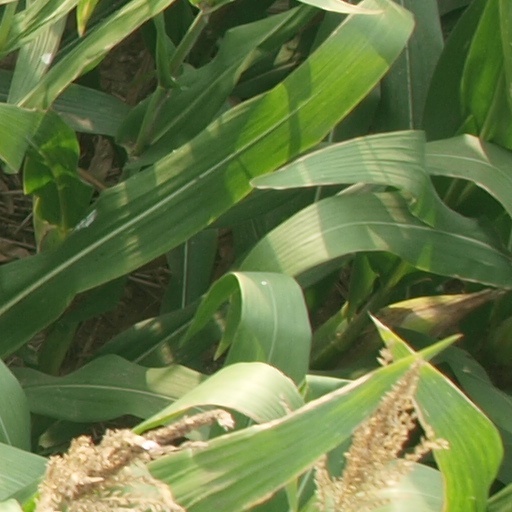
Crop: maize; corn